Splügen Pass

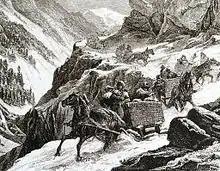
Historic depiction of crossing Splügen Pass in winter

In 1843 the road was further expanded with a long avalanche gallery designed by the Swiss engineer Richard La Nicca which today is out of use but largely preserved. Plans to build a railroad line across Splügen Pass were abandoned in favour of the Gotthard railway line, which opened in 1882.